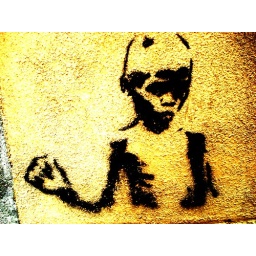
I spotted this on the corner of a building in Venice.